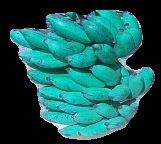
Variety: elakki-bale
Grade: grade3